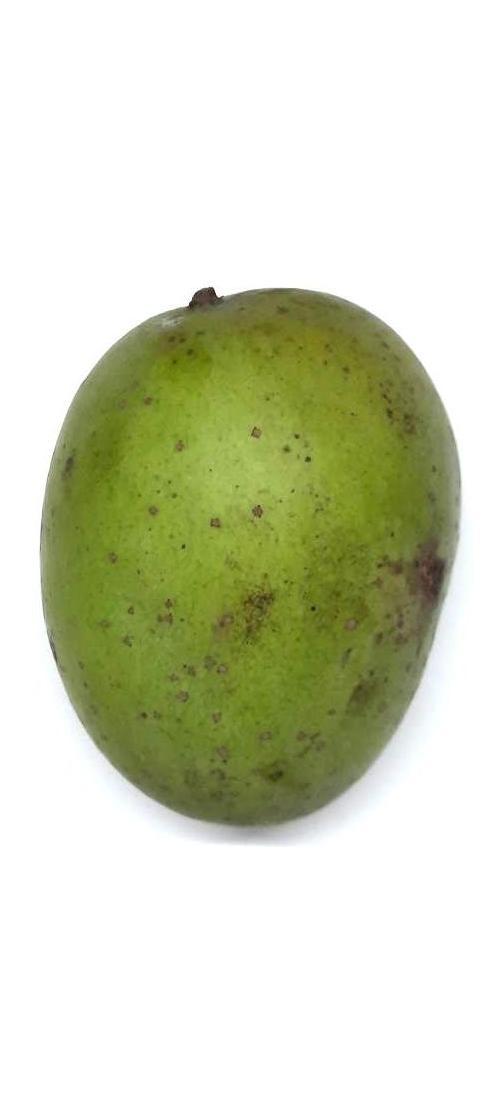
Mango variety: Langra